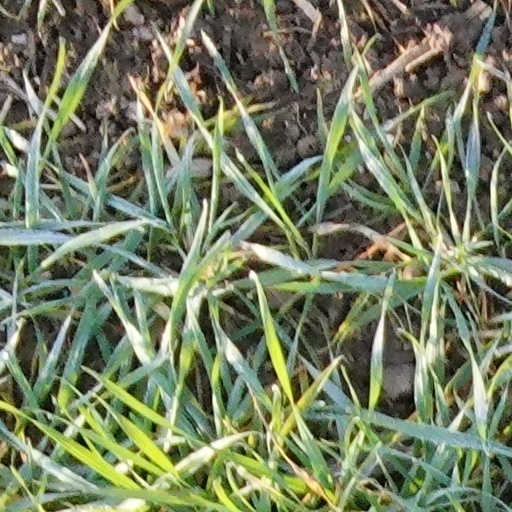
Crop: wheat